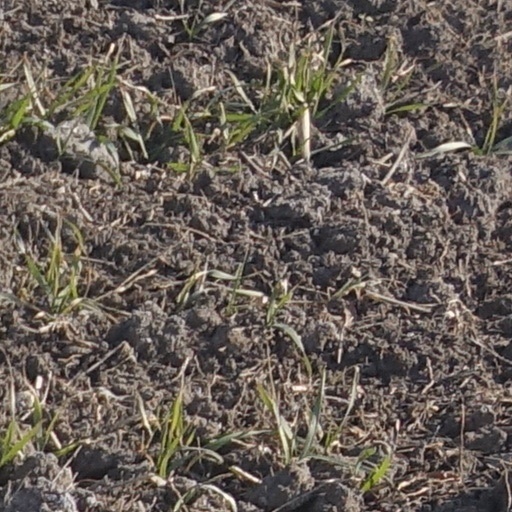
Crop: wheat